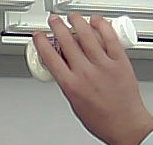
Product: heinz_mayo